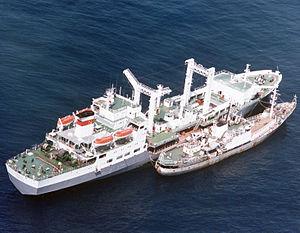
La Classe Moma est une classe de Bâtiment hydrographique russe, construits entre 1967 et 1974. Par la suite, certains deviendront du type navire collecteur de renseignements.